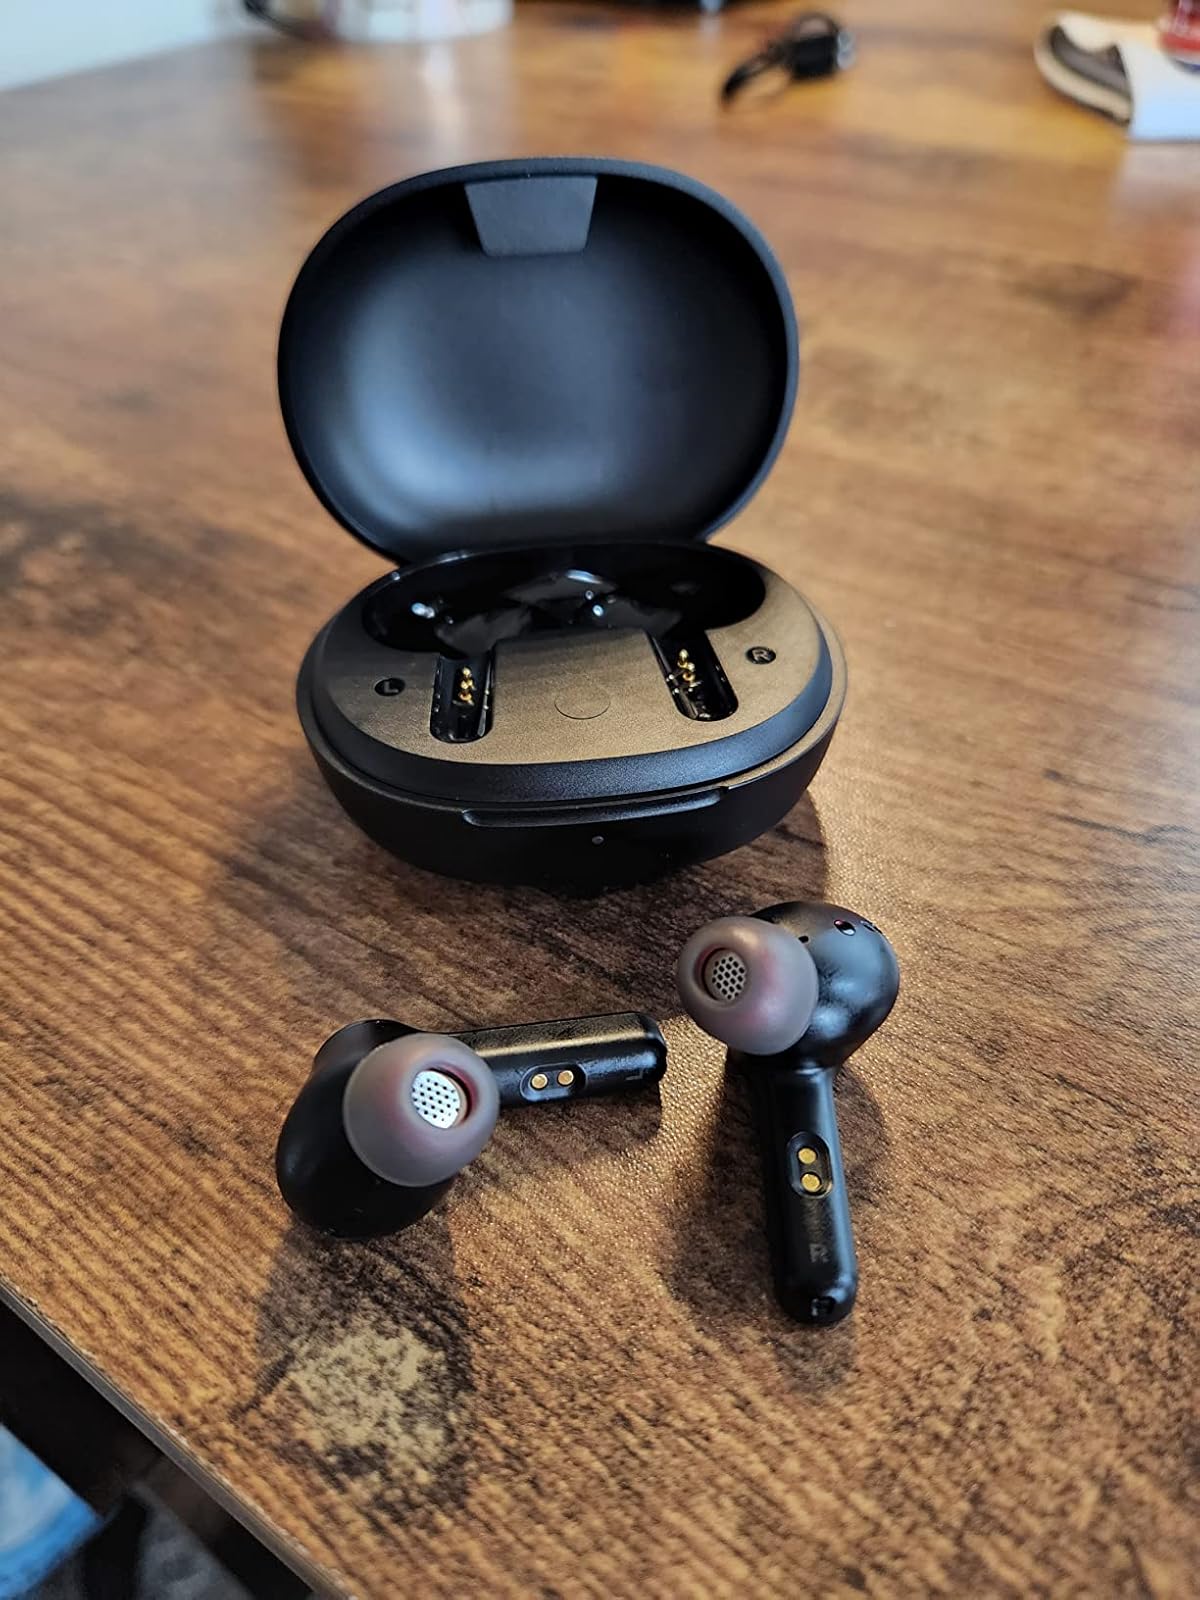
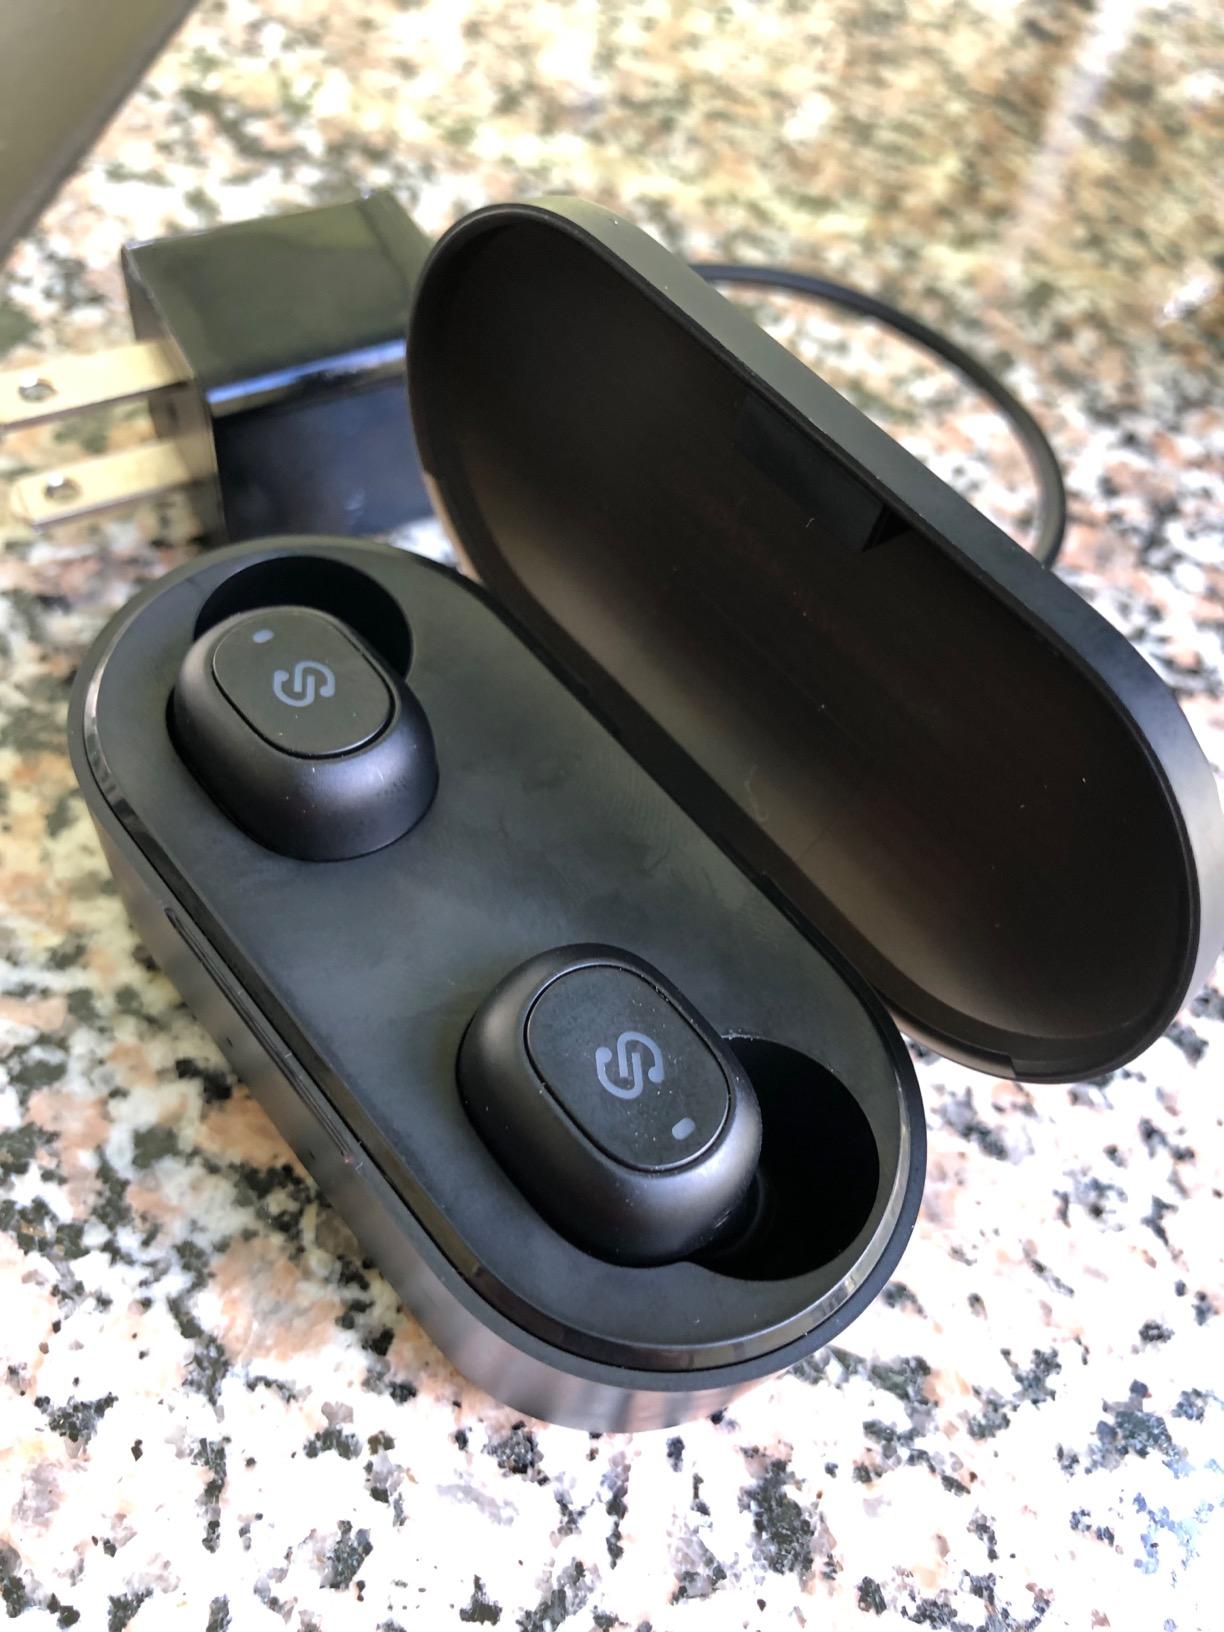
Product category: earbuds
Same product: no